Samuel Gibbs French

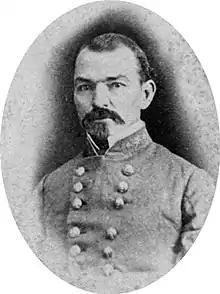

Samuel Gibbs French (November 22, 1818 – April 20, 1910) was an American military officer from New Jersey. He graduated from the United States Military Academy in 1843, served as a captain in the U.S. Army in the Mexican-American War, and was wounded at the Battle of Buena Vista. In 1856, he resigned his commission to manage a plantation in Mississippi he obtained through marriage.